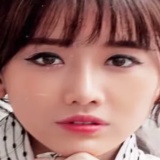
ca sĩ Hari Won